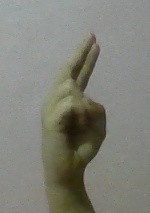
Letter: zay